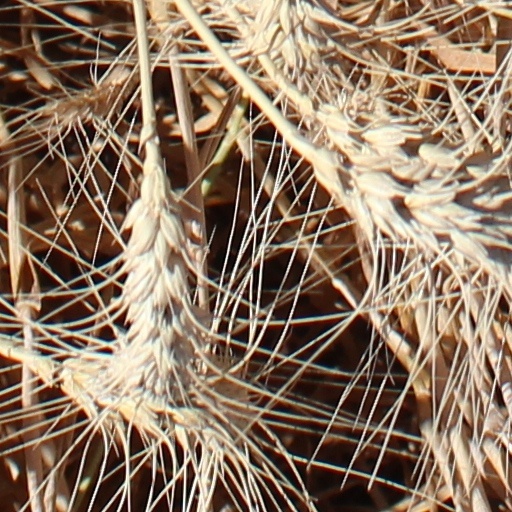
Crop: wheat